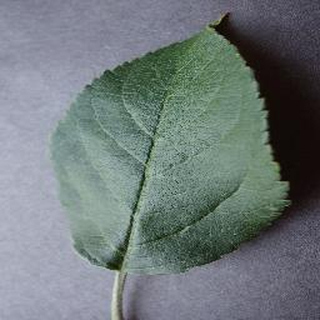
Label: healthy_apple